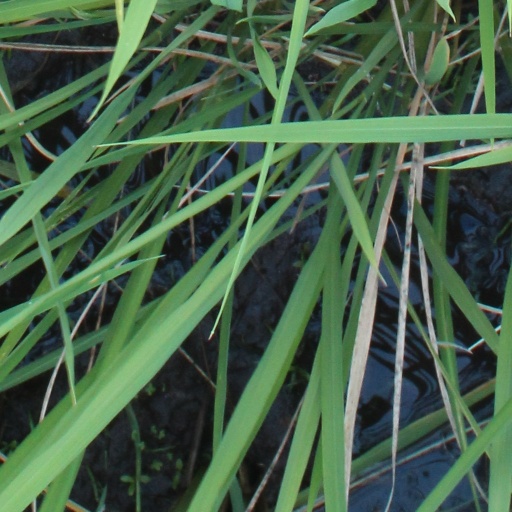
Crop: rice